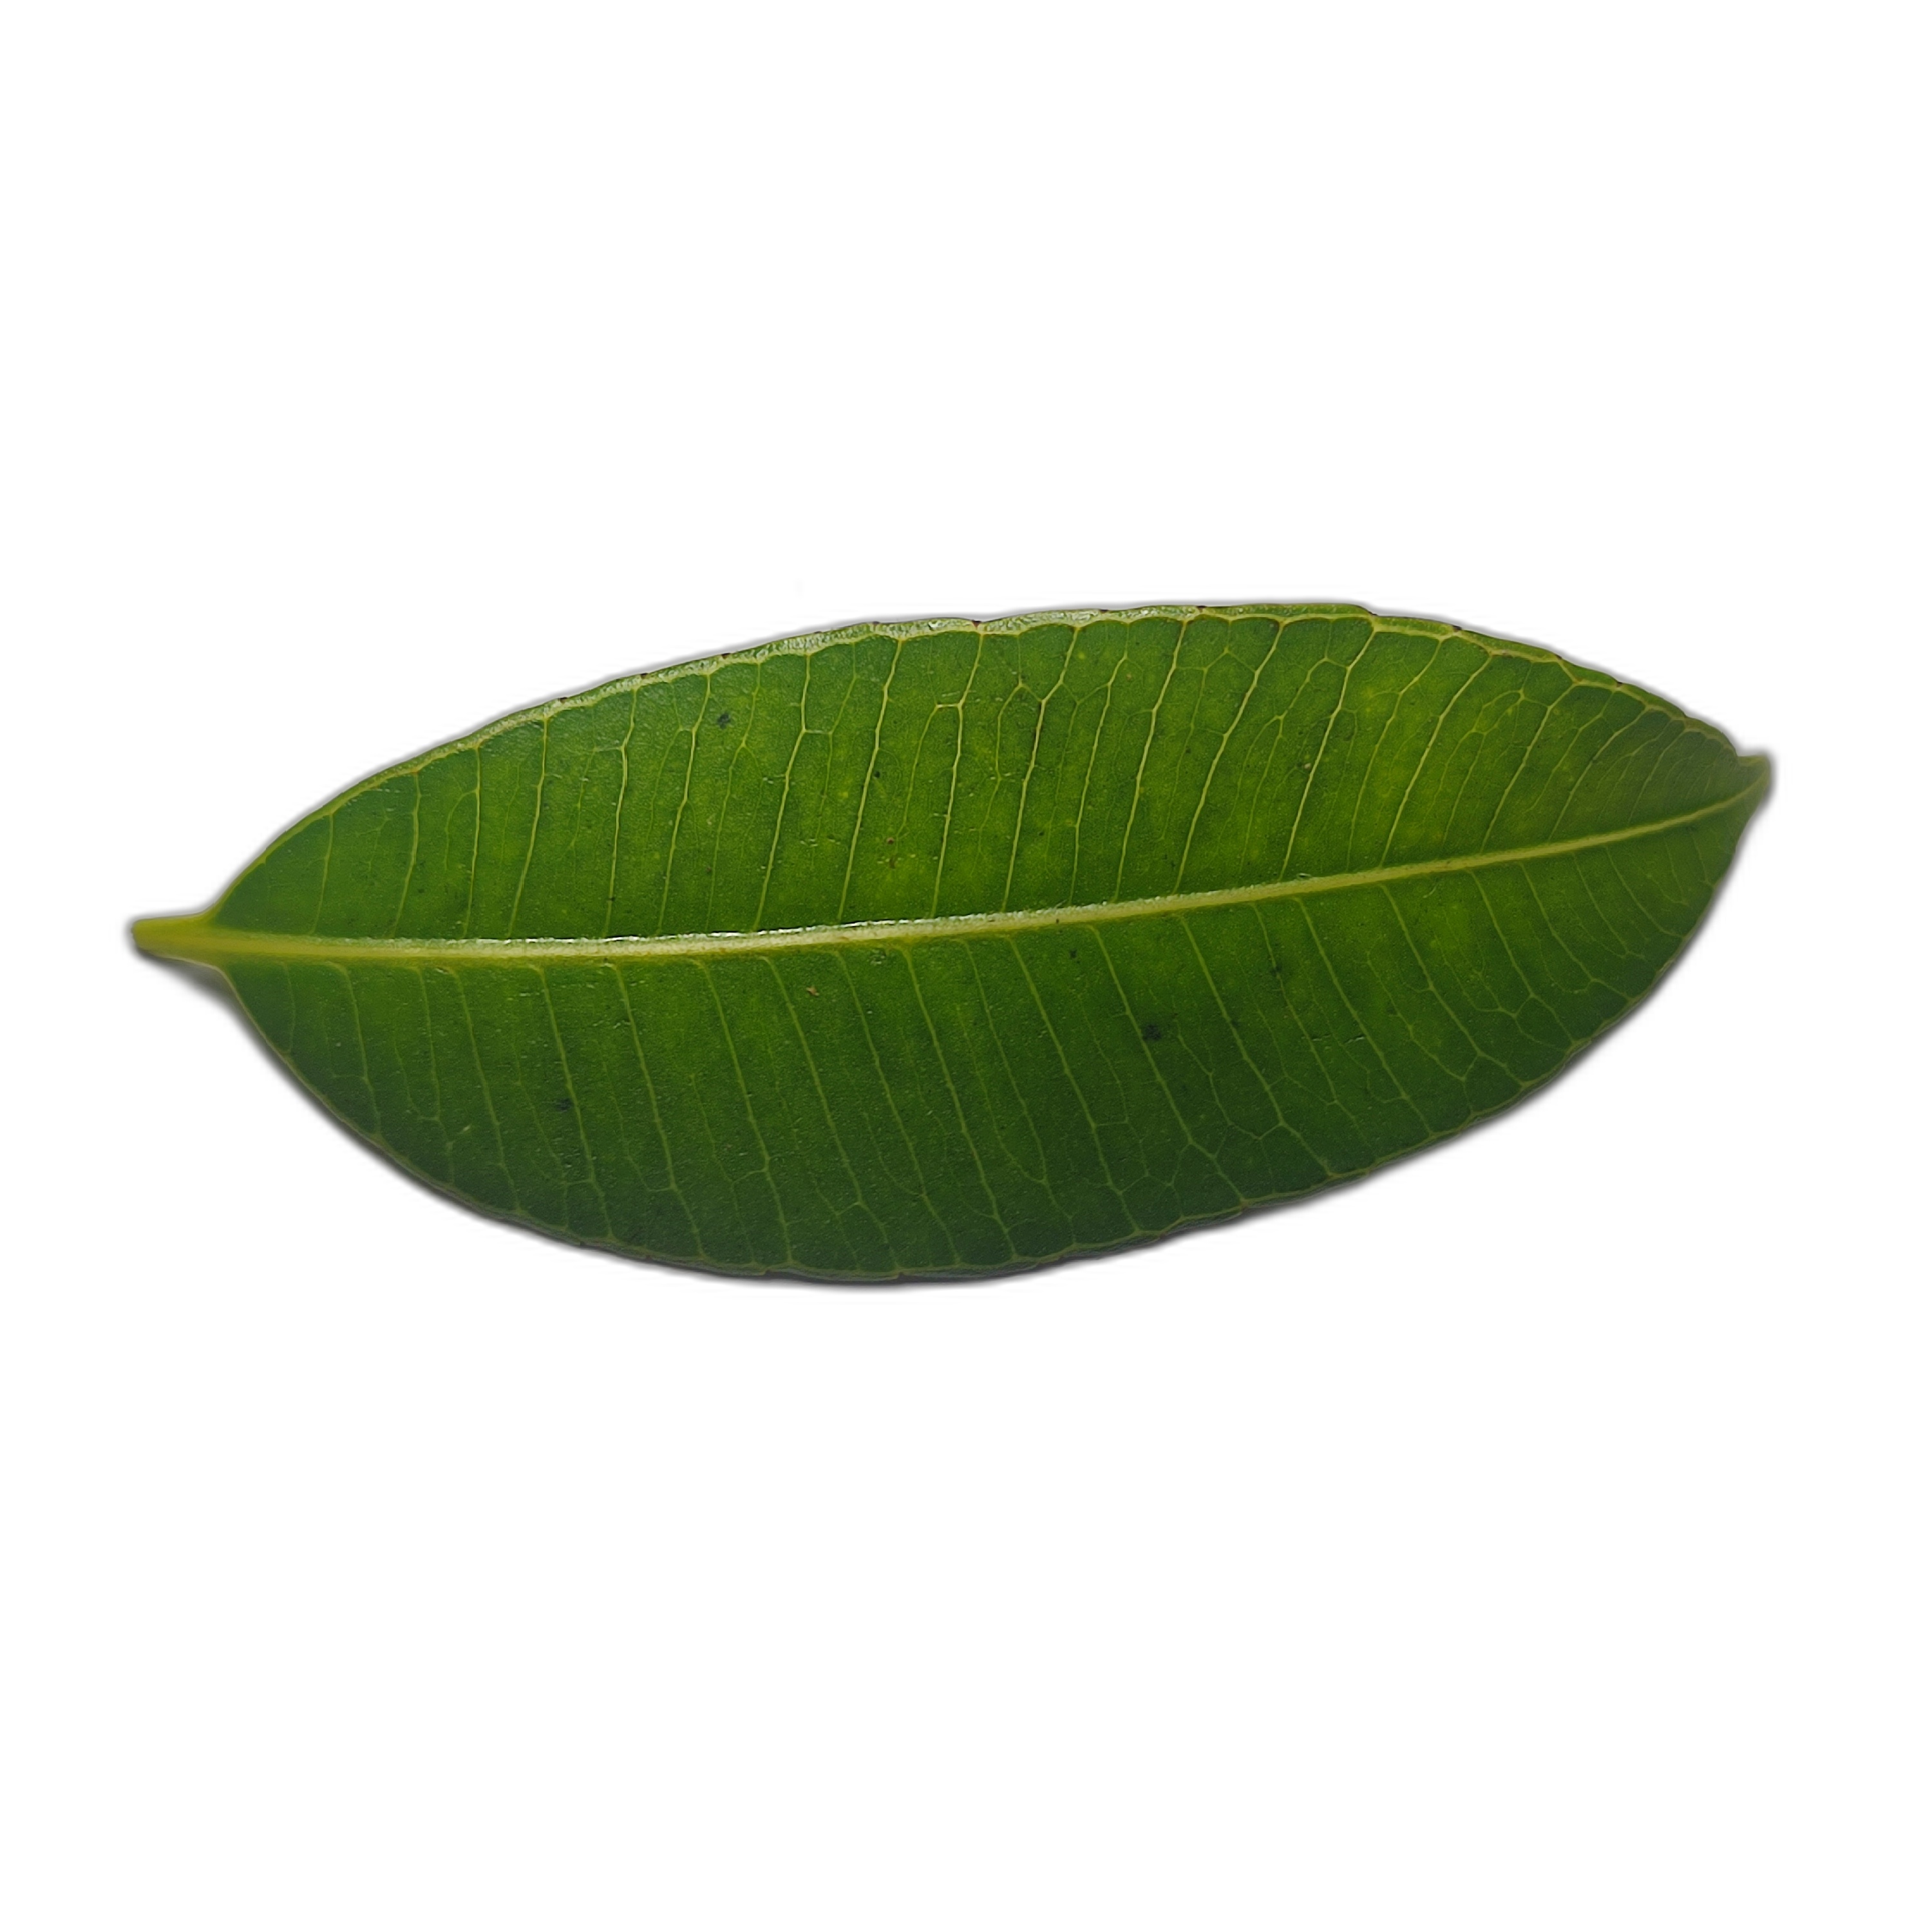
Label: healthy